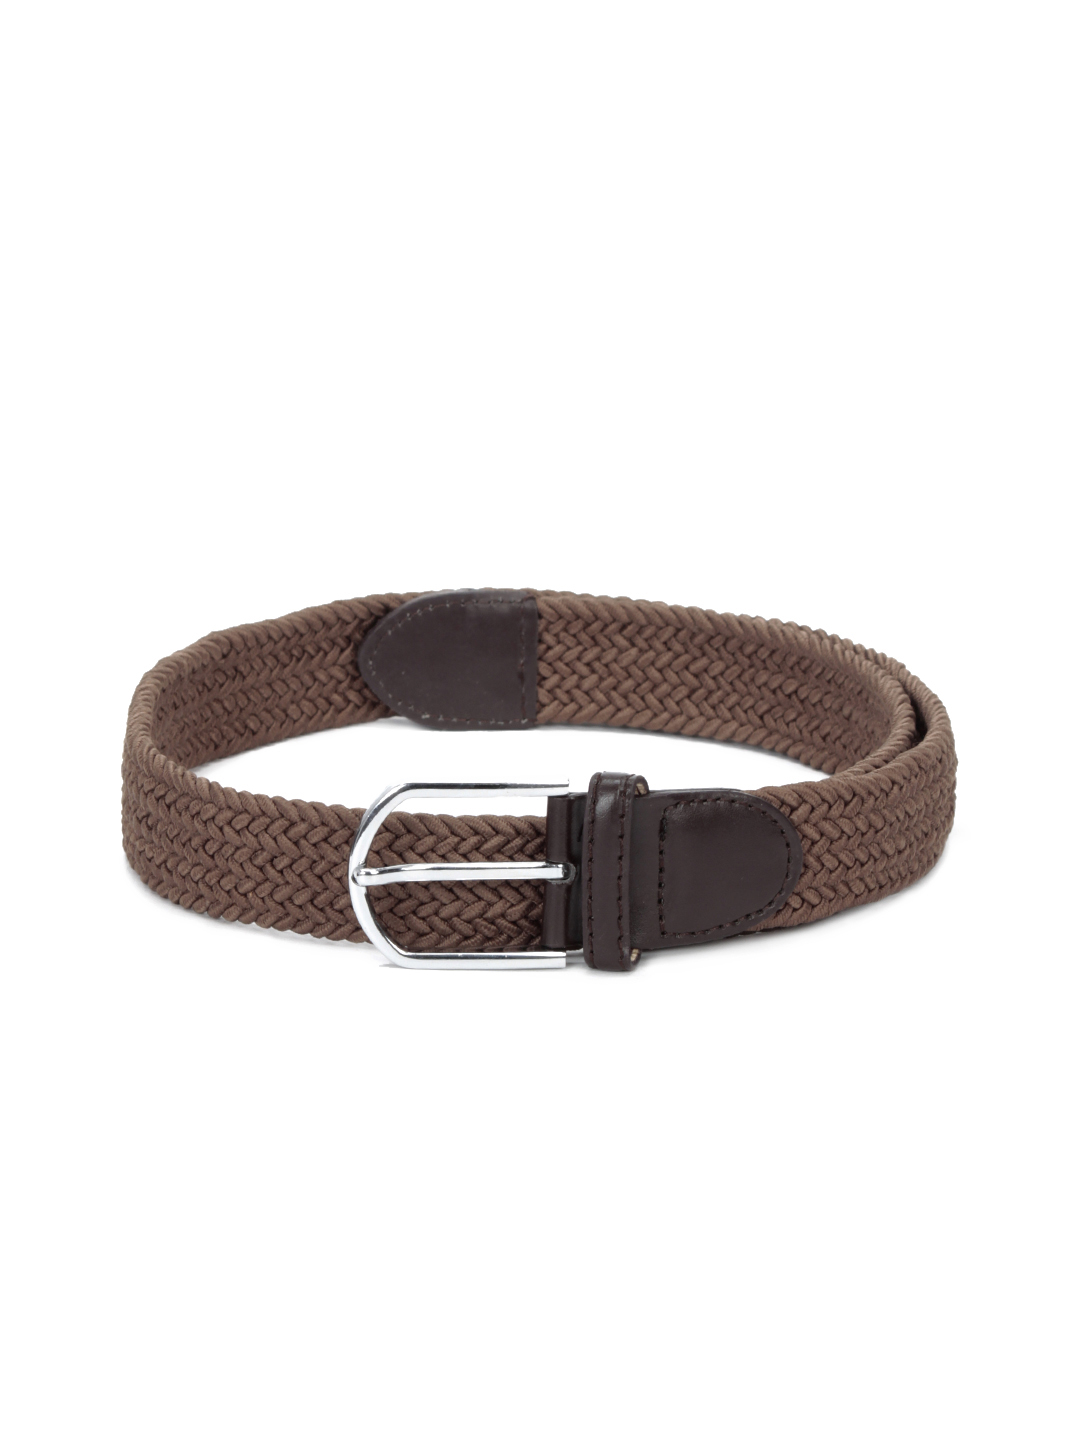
Lino Perros Women Brown Belts
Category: Accessories / Belts / Belts
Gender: Women
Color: Brown
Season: Winter 2015
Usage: Casual